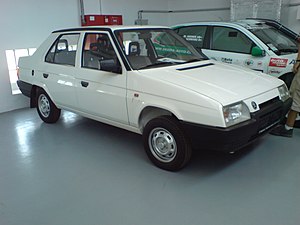
Škoda Favorit / Billeder / Ikke serieproducerede versioner
Škoda Favorit samt stationcarudgaven Škoda Forman er en forhjulstrukket lille mellemklassebil fra det tjekkiske bilmærke Škoda Auto, som kom på markedet i 1987 og afløste Škoda 742-serien, som dog fortsat blev bygget sideløbende med Favorit frem til 1990.